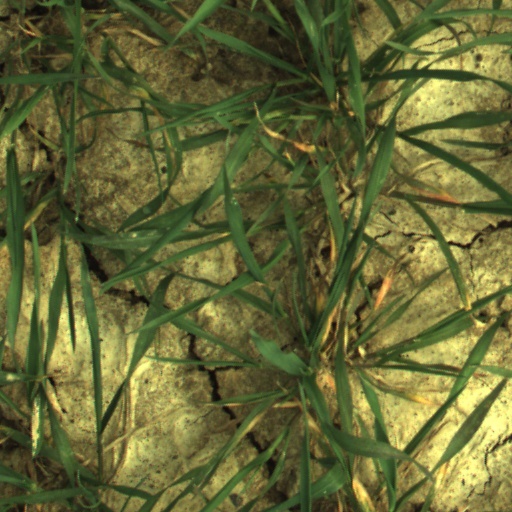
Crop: wheat